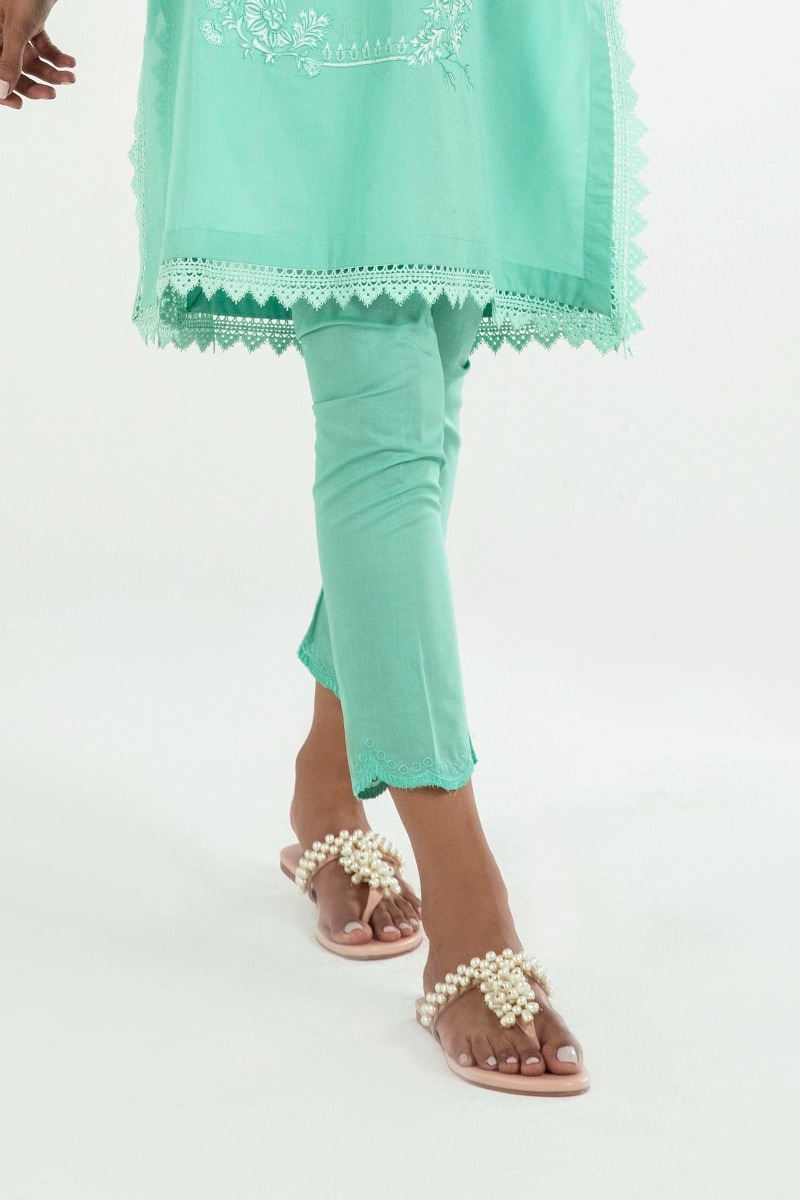
mint karigar tunic pants